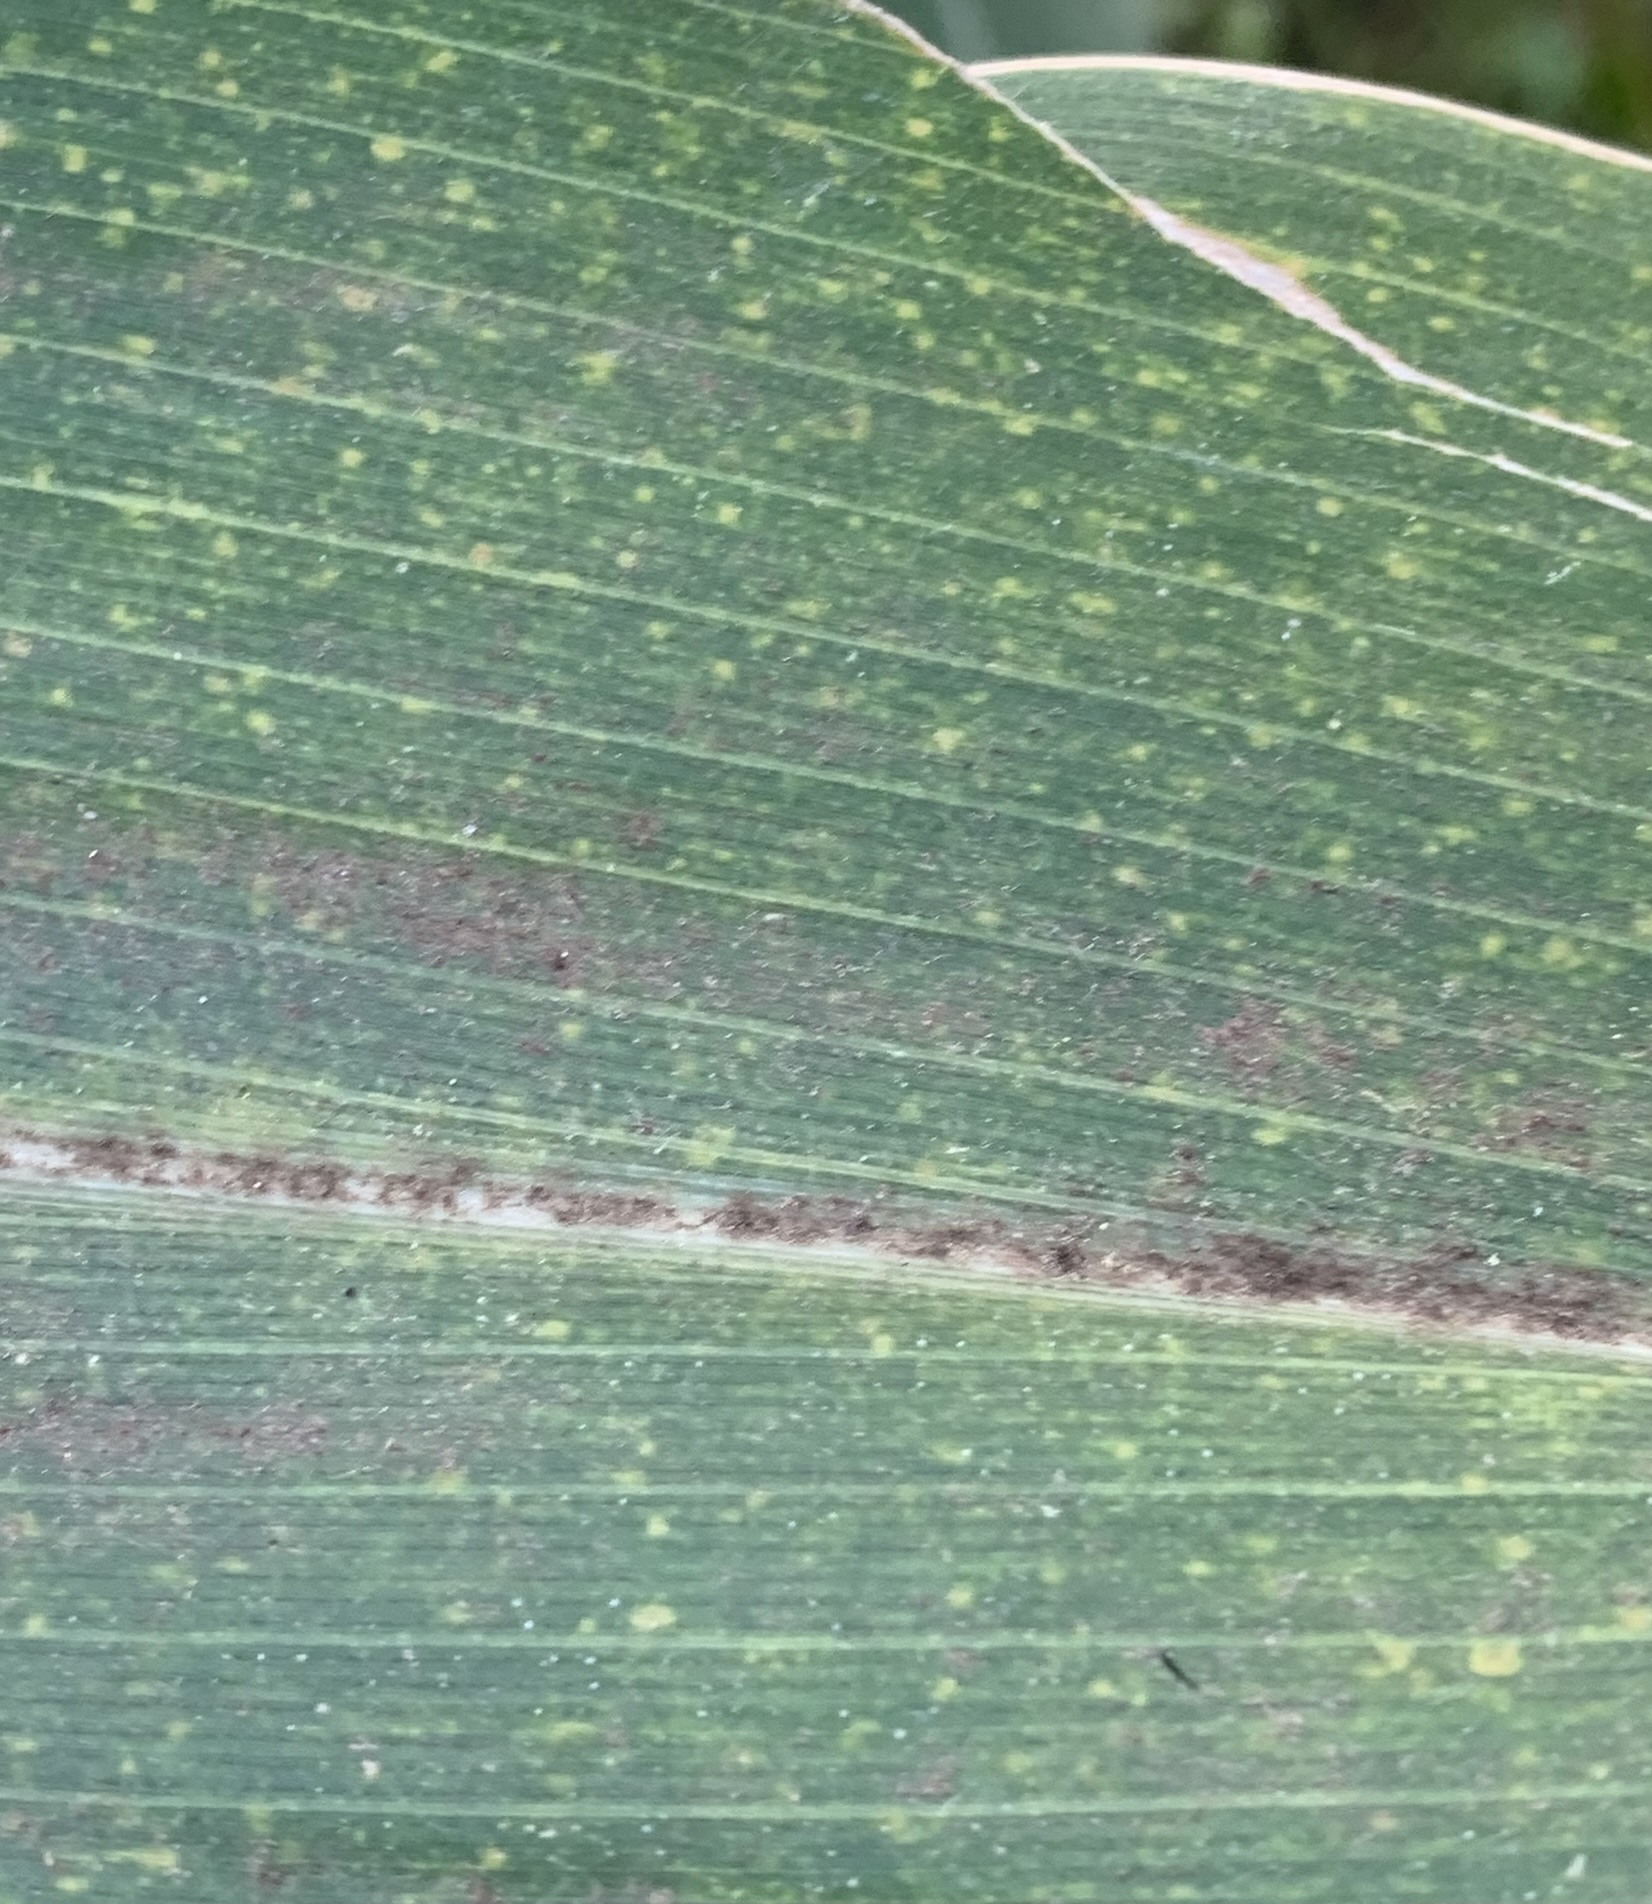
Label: MLN